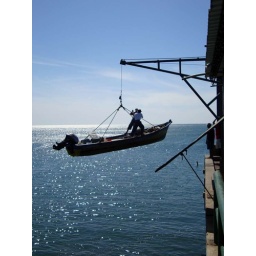
The dock is 50 feet above the water so they lower the boats using this manually cranked hoist.